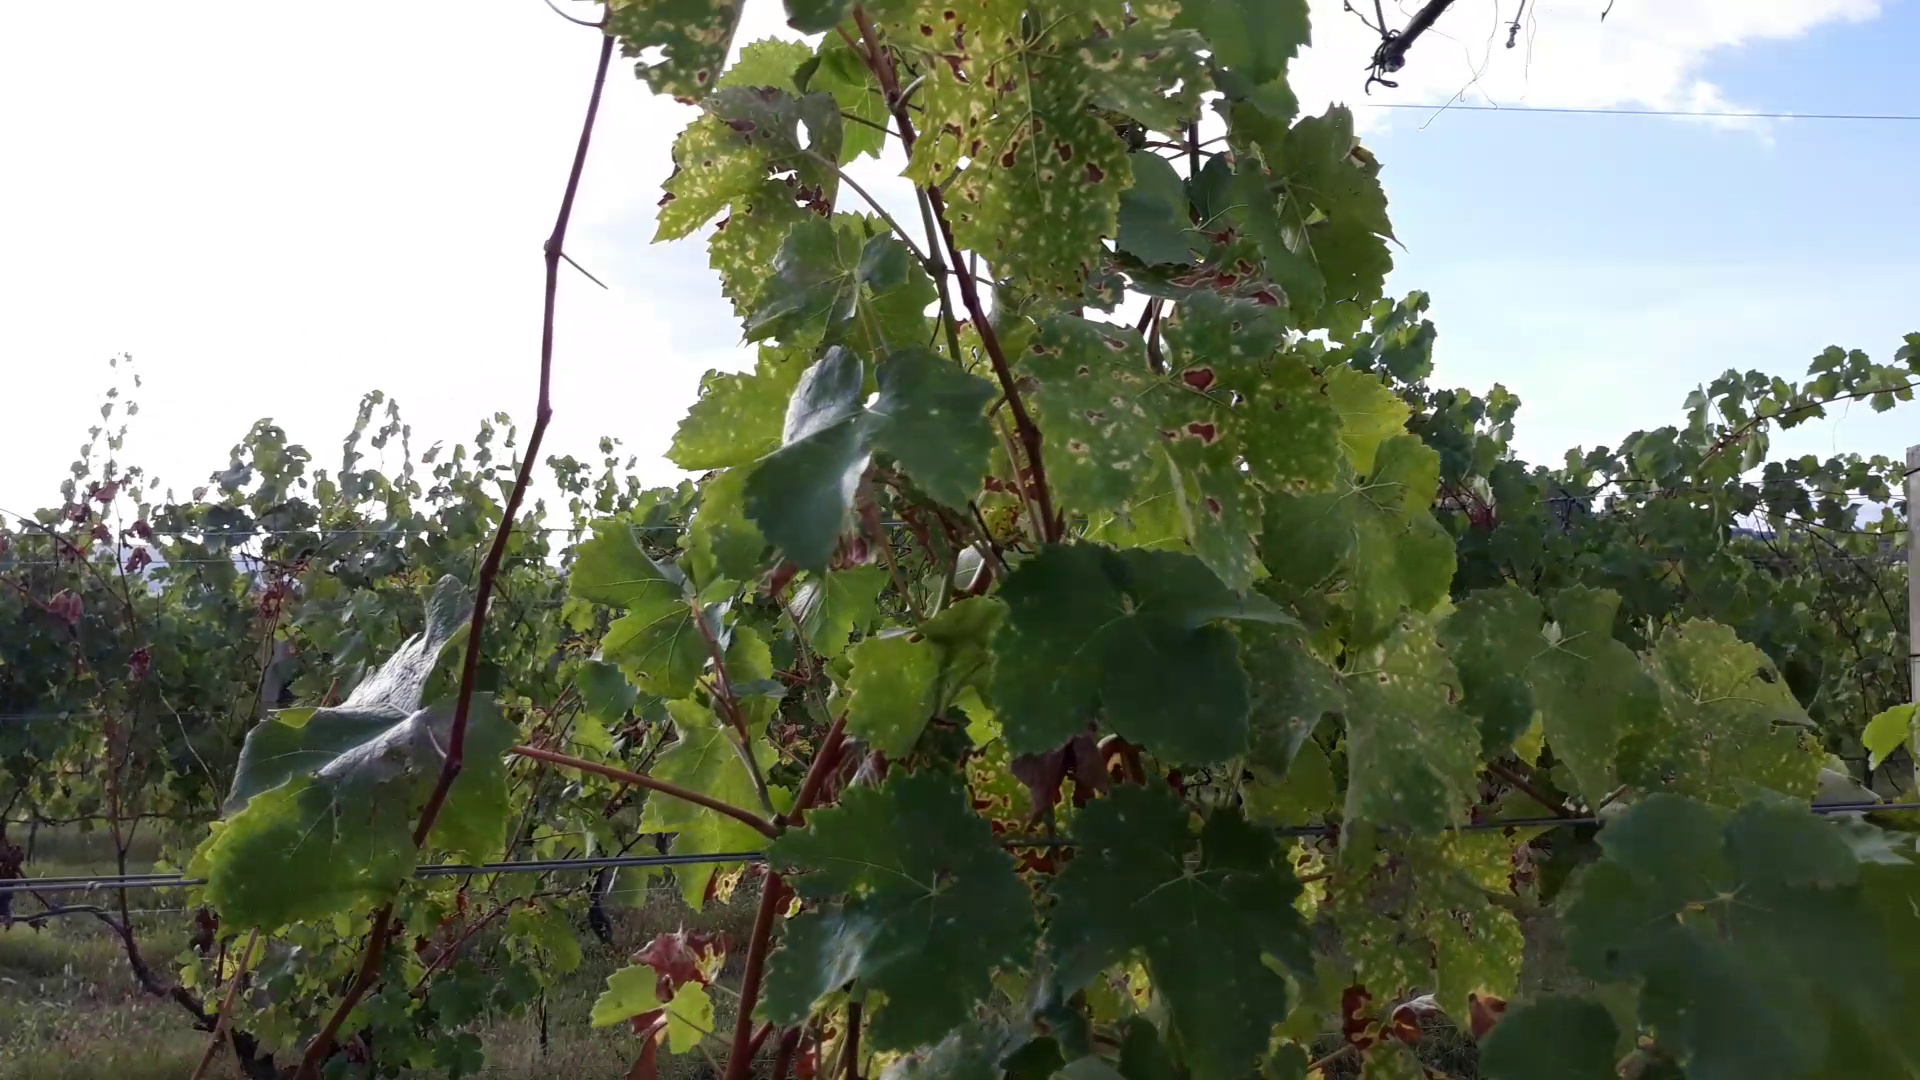
Label: esca